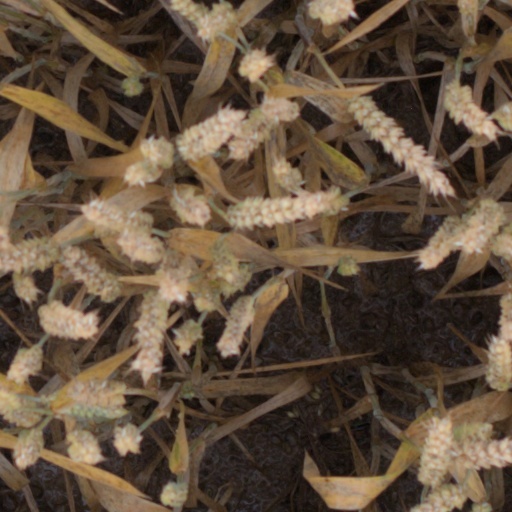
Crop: wheat